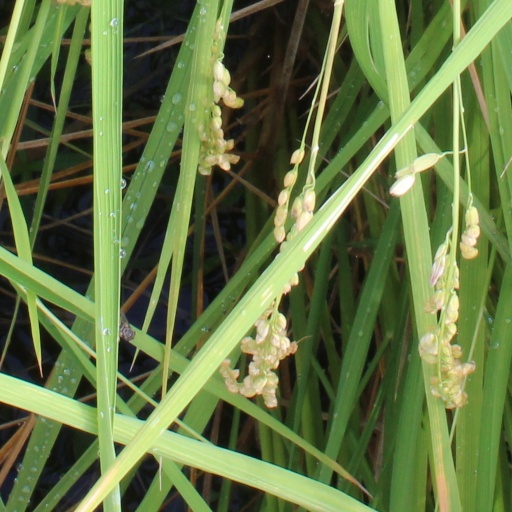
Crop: rice